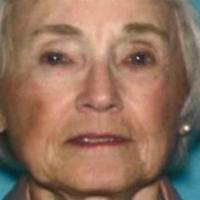
Age group: age 80 +